Robert Uhlmann

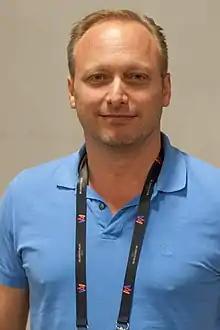
Robert Uhlmann, 2018

Robert Erik Uhlmann (born 14 March 1968) is a Swedish media executive and composer who has written/produced music for the artists Dr. Alban, Jonny Jakobsen, Arash, Basshunter, Margaret, Samantha Fox, Shaggy, Sean Paul, Smile.dk, Josefine Ridell amongst others. He is one of the founders of Extensive Music label.